Don Hutson

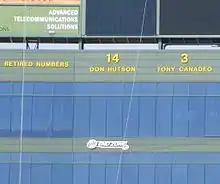
Hutson's number 14 displayed at Lambeau Field

Hutson was inducted as a charter member of both the College Football Hall of Fame in 1951, and Pro Football Hall of Fame in 1963. His college career made him a unanimous choice for the Associated Press Southeast Area All-Time football team 1920–1969 era. Hutson is a member of the Green Bay Packers Hall of Fame, inducted in 1972 along with his quarterbacks, Arnie Herber and Cecil Isbell. There is a park named after him in his hometown of Pine Bluff, Arkansas. On the occasion of his 75th birthday he performed the ceremonial coin toss of Super Bowl XXII to end the pregame ceremonies. Hutson was named to the NFL's 1930s All-Decade Team and 50th Anniversary Team in 1970, and in 1994 he was named to the NFL 75th Anniversary All-Time Team. In 1999, he was ranked sixth on "The Sporting News" list of the 100 Greatest Football Players, the highest-ranking Packer and the highest-ranking pre–World War II player. In 2012, the NFL Network named Hutson the greatest Green Bay Packer of all time.